James Bay

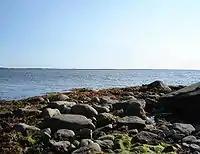
James Bay, near Chisasibi, Quebec

The shores of James Bay are sparsely populated. On the eastern shore in Quebec there are four coastal communities belonging to the Cree, the indigenous people of the region (from south to north):